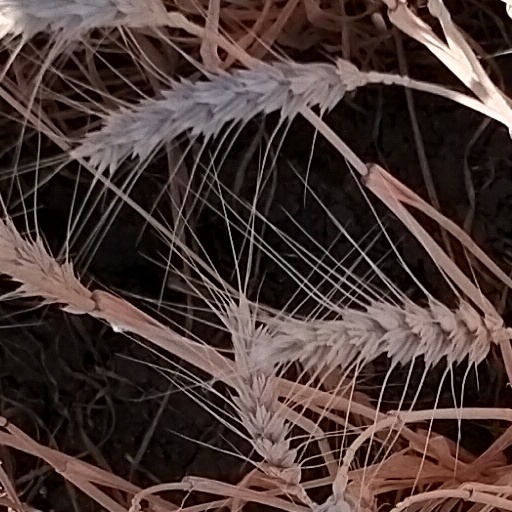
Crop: wheat